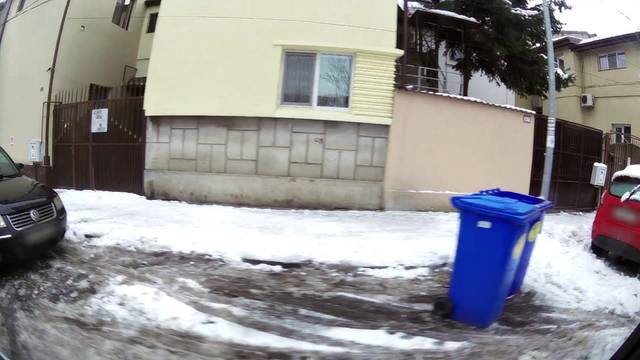
Region: Romania
Coordinates: 44.415, 26.099